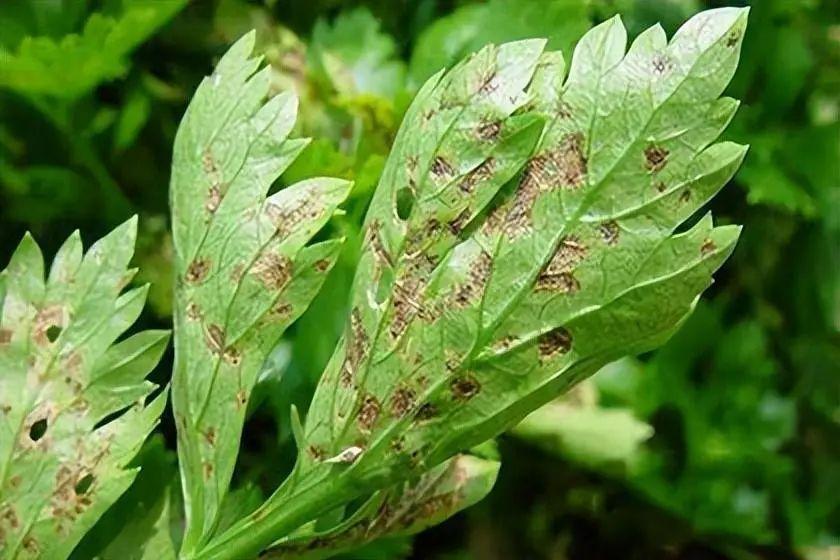
Plant: Celery
Disease: celery early blight